Question: Please indicate a possible affordance area of the bench that can be used for sitting
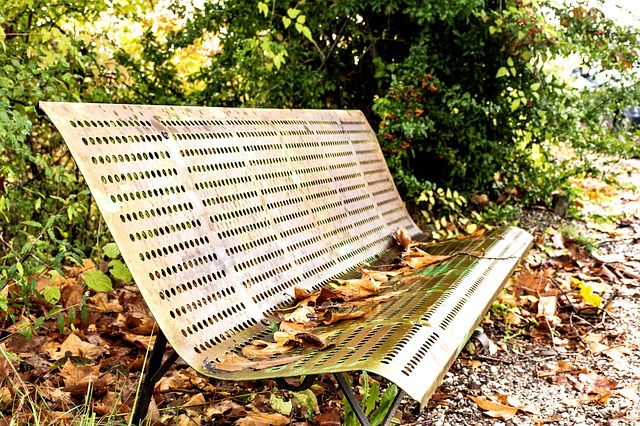
Answer: [203.5, 234, 532.5, 397]